Barton Creek Greenbelt

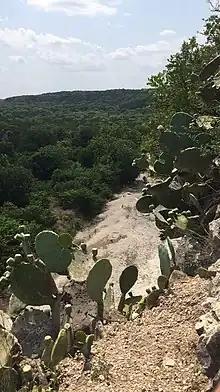
The Greenbelt near Gus Fruh Pool during a drought.

William Barton gave his name to the creek that created the Greenbelt when he settled on its banks in 1837.